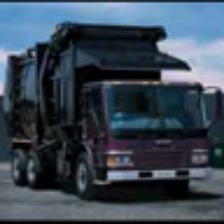
Label: NonHuman